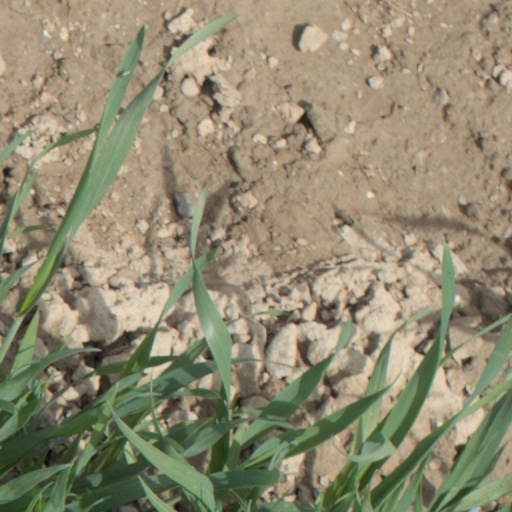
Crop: wheat